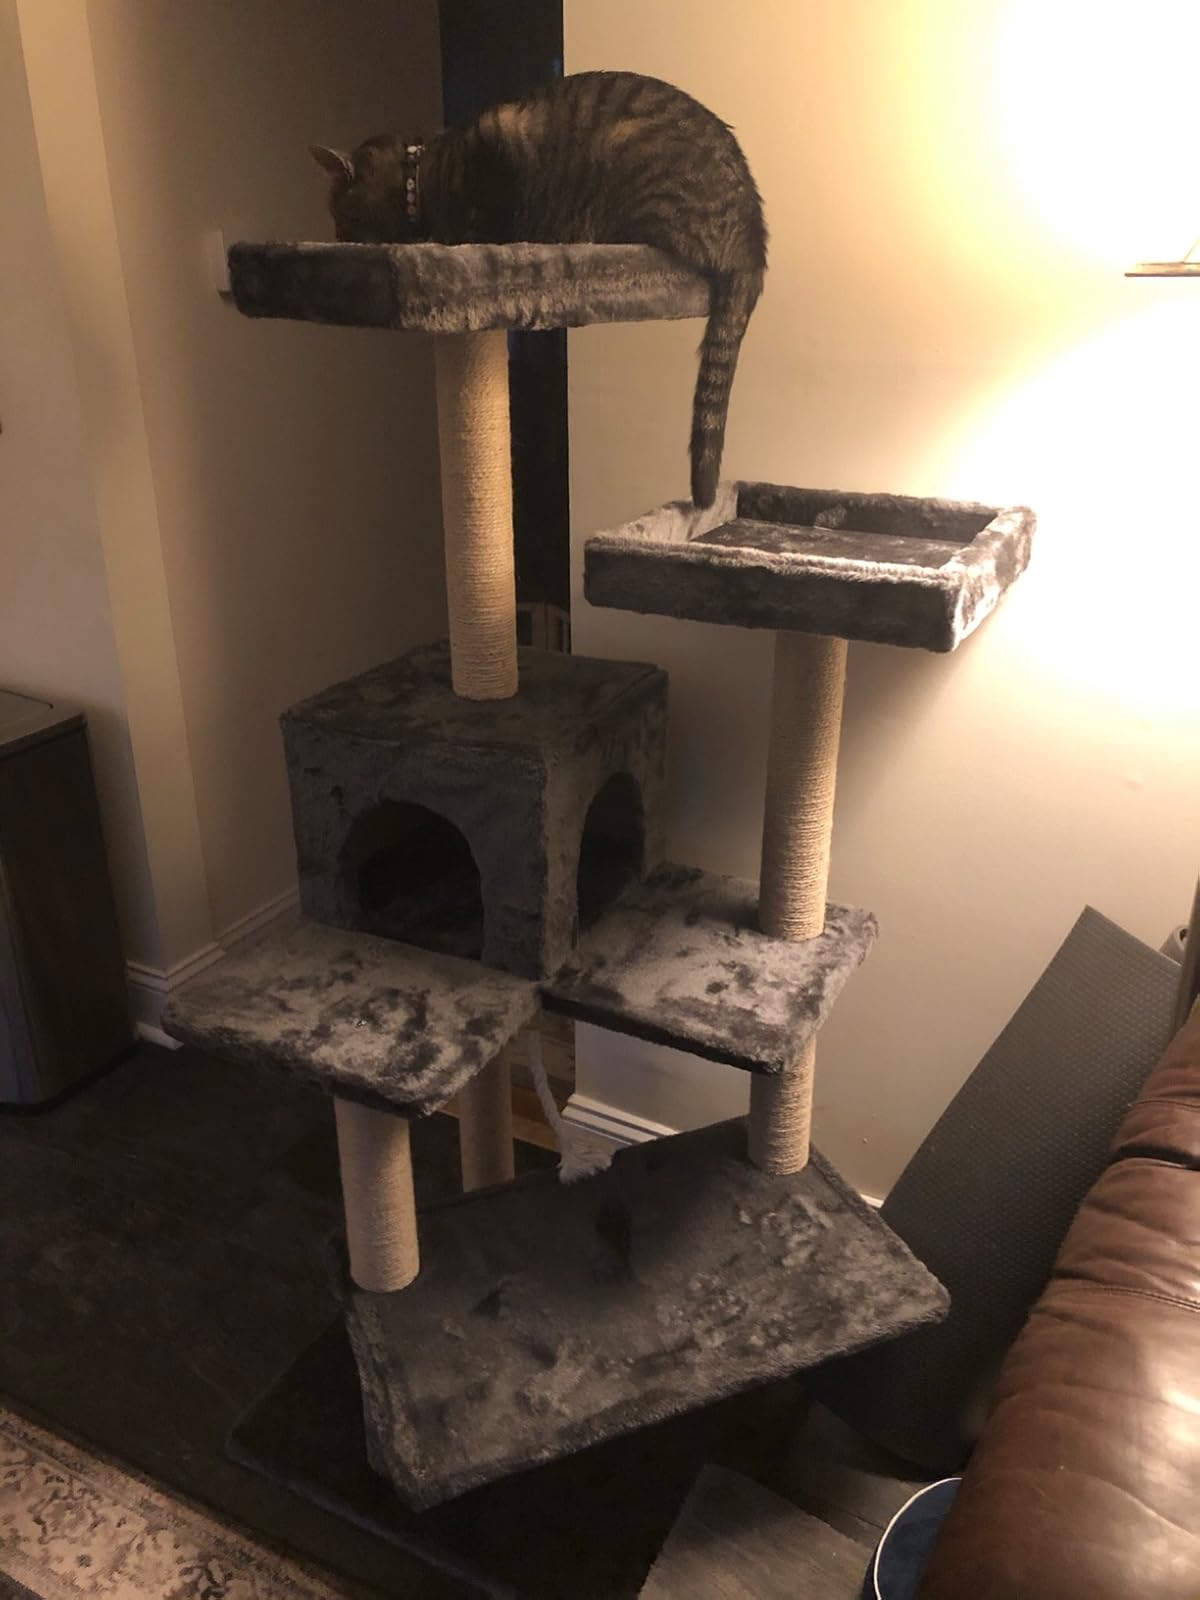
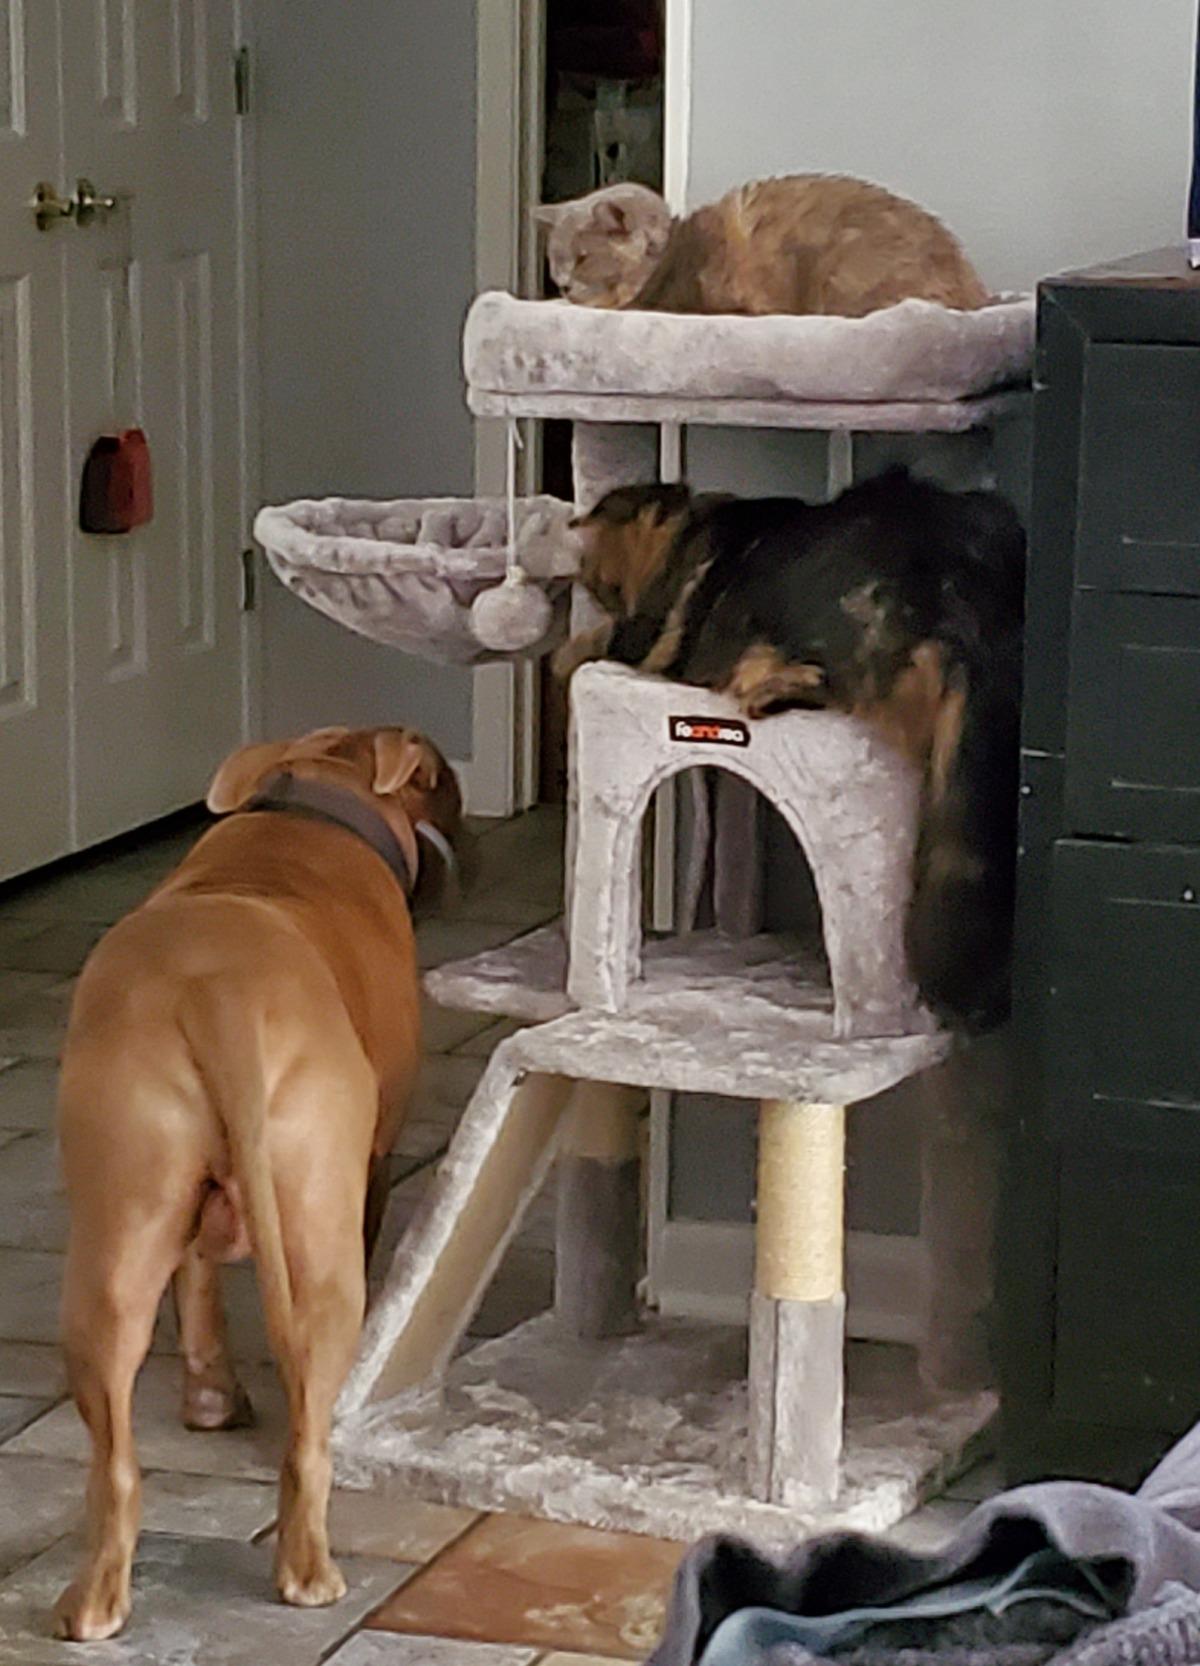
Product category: items_cat tree
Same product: no